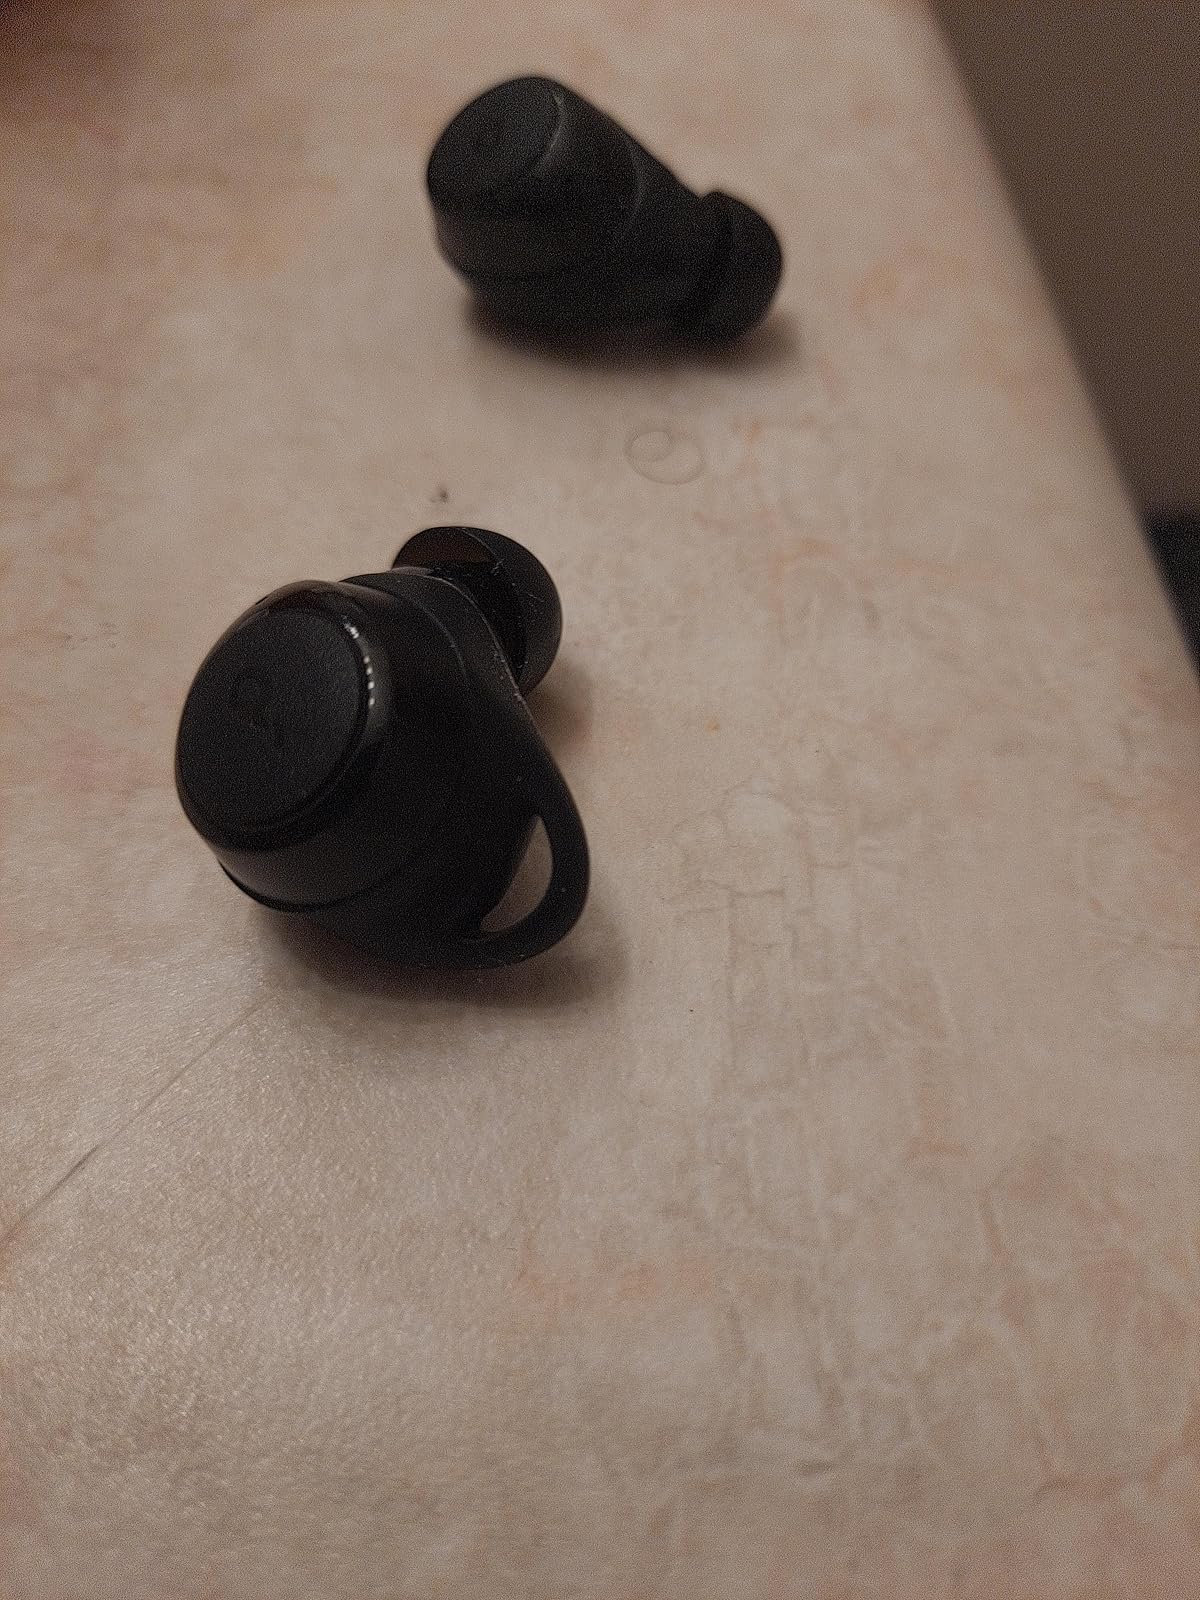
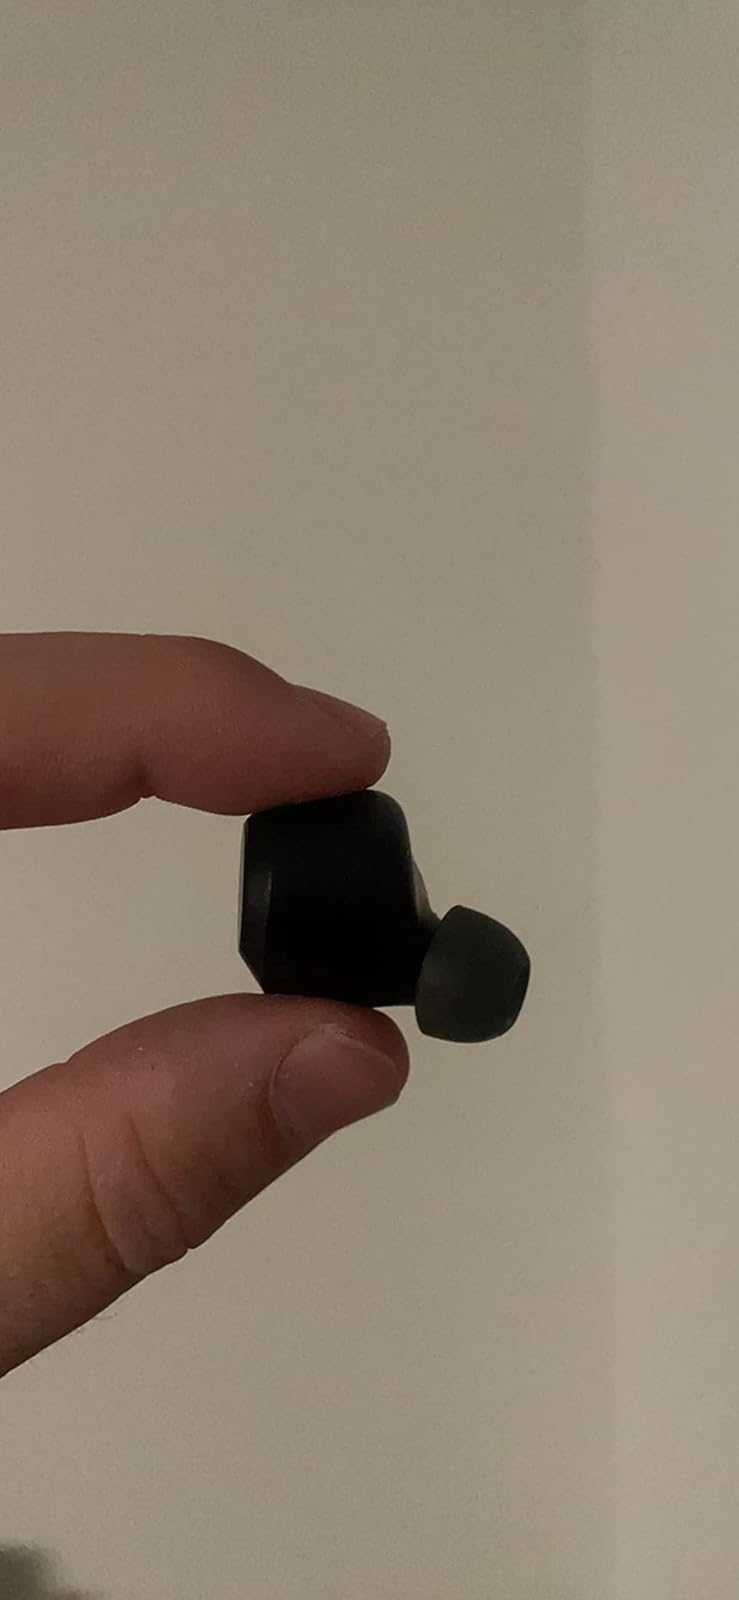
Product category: earbuds
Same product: no